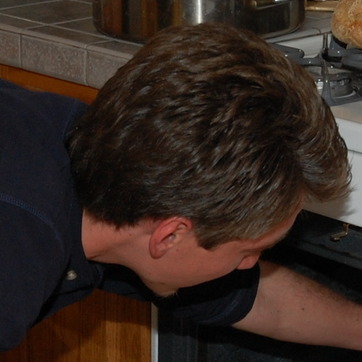
Material: hair